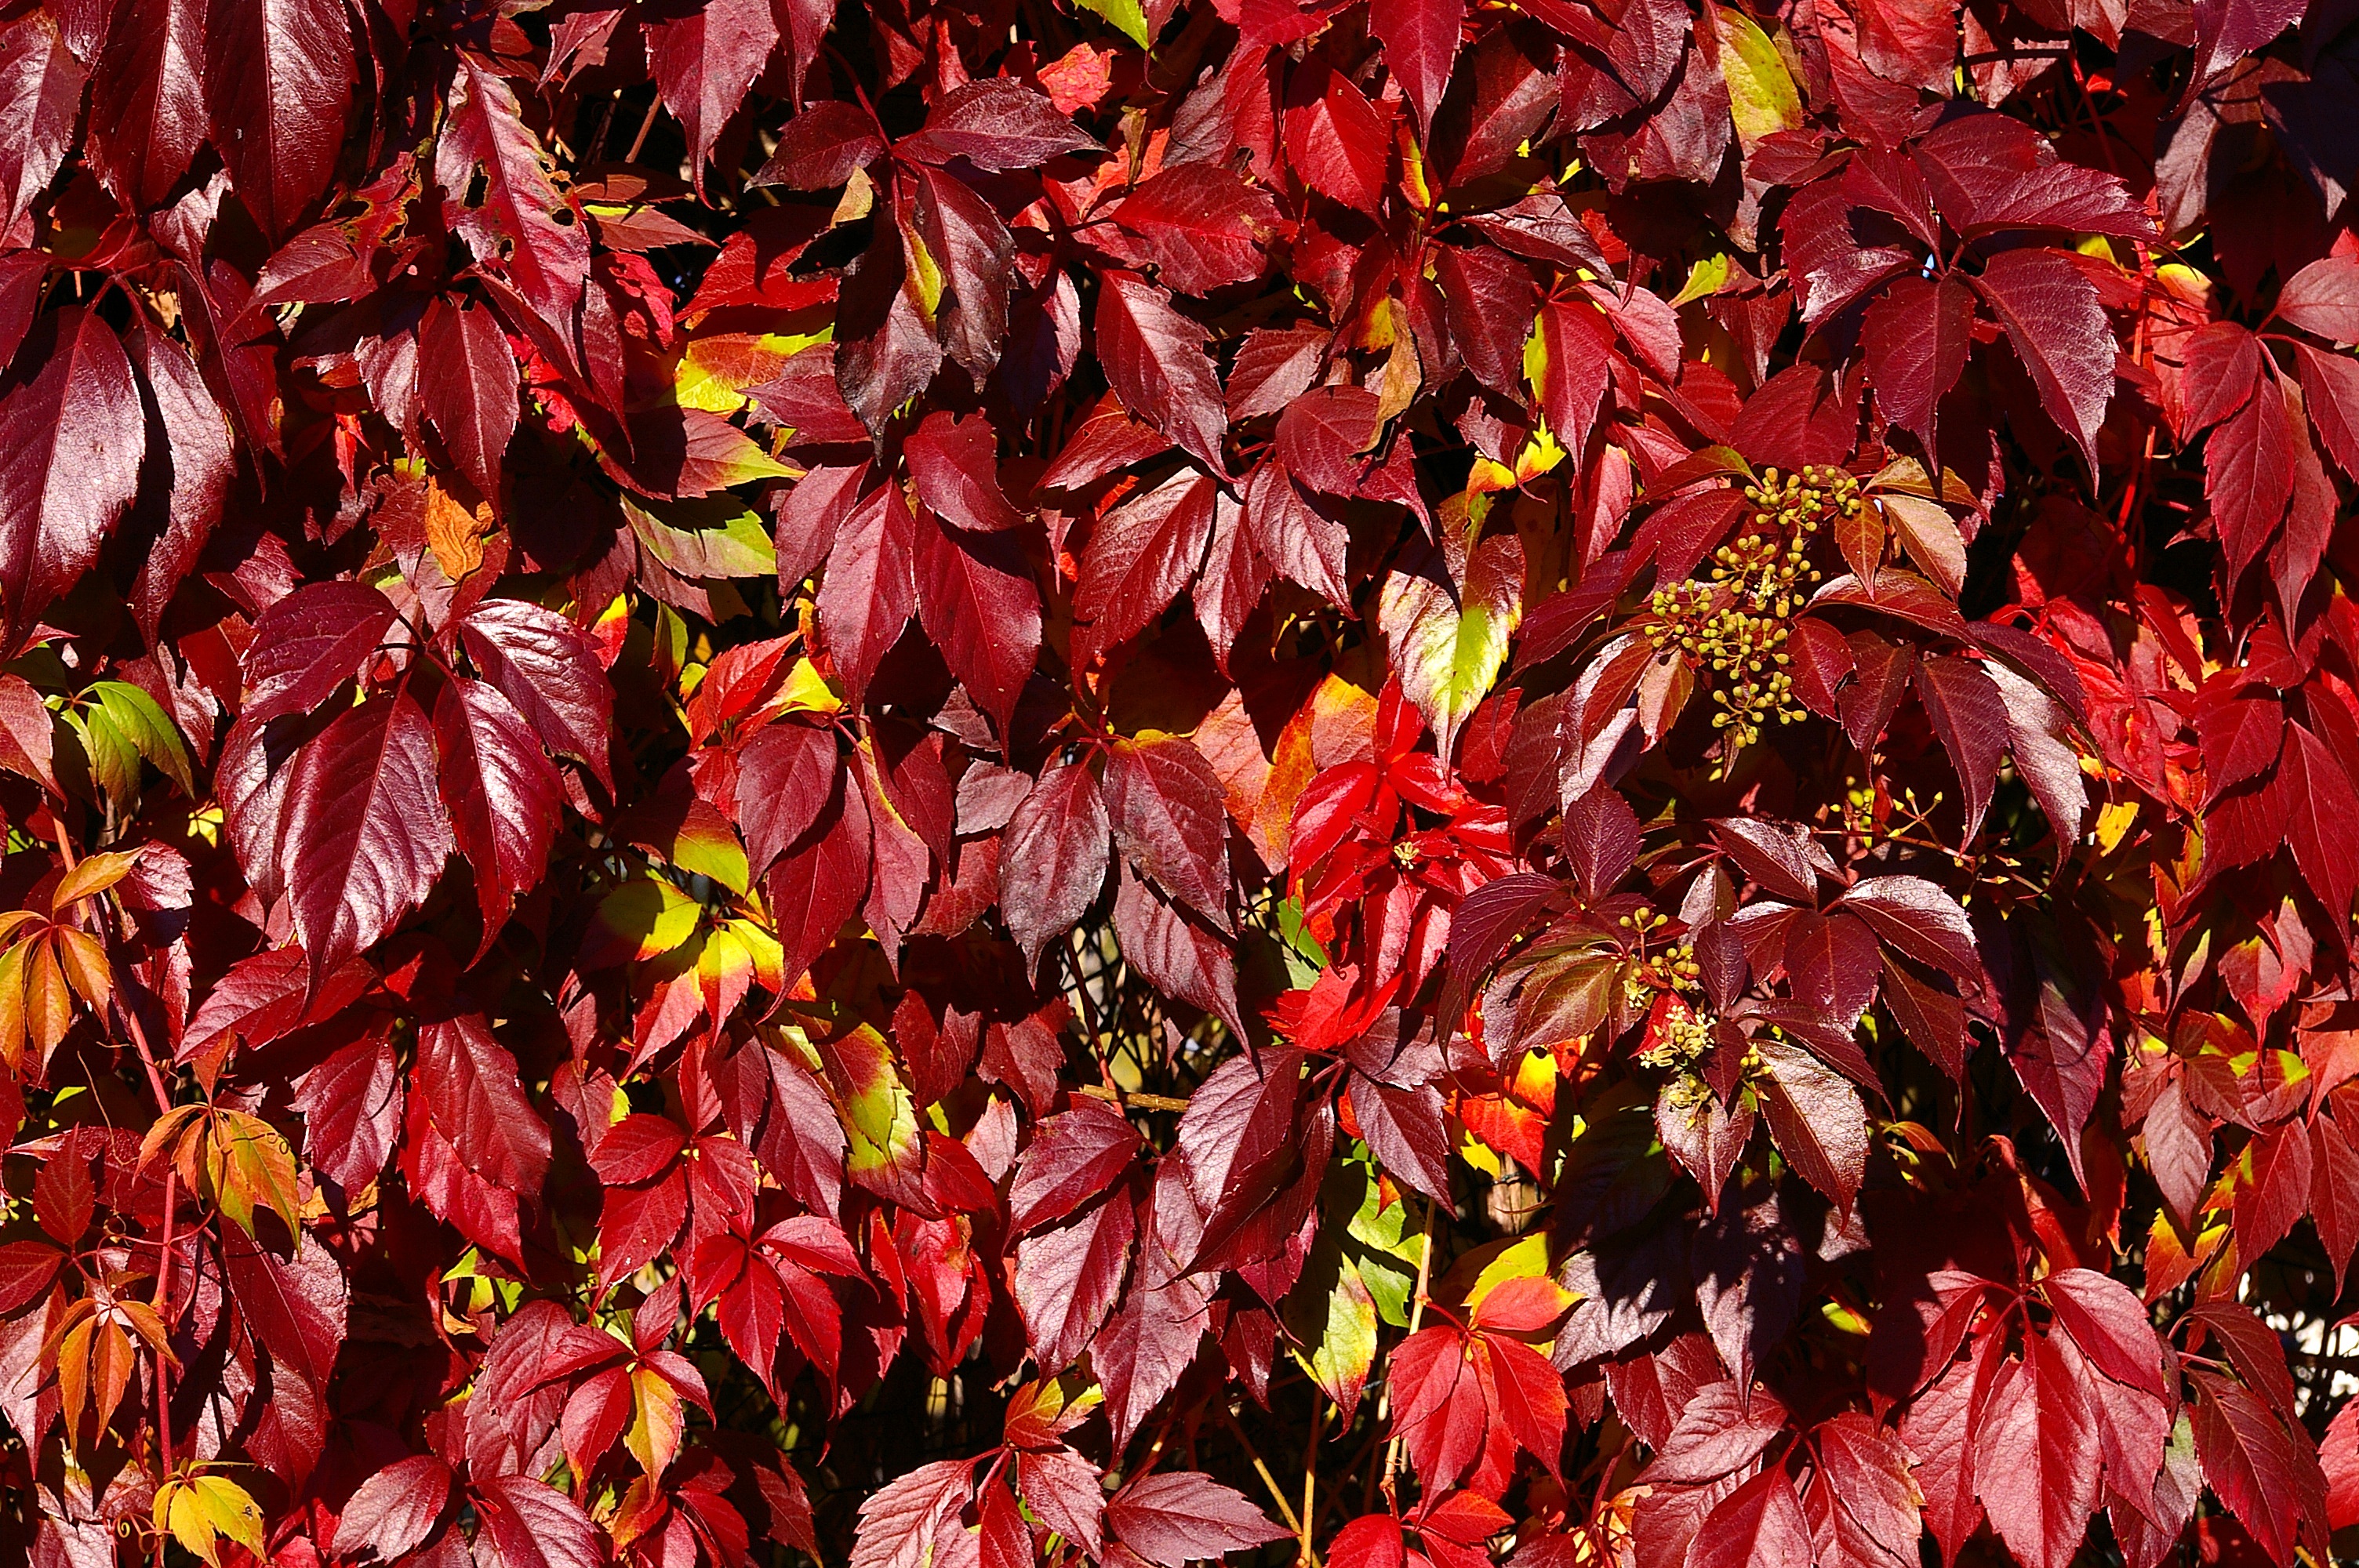
tree, nature, plant, vine, leaf, flower, petal, building, wall, wild, red, color, autumn, facade, botany, climber, garden, flora, season, maple tree, emerge, leaves, shrub, fall foliage, autumn colours, fouling, wine partner, hauswand, entwine, flowering plant, grape crop, rank growths, ingrowing, whip vine, climbing mauerwein, woody plant, land plant